Stokes County, North Carolina

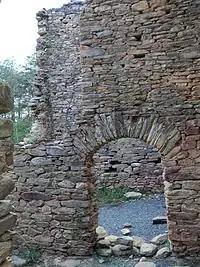
Ruins of the Rock House, c. 1770, built by Capt. Jack Martin, Revolutionary War soldier and pioneer

The county was formed in 1789 from Surry County, and before 1770, it was part of Rowan County. It was named for John Stokes, an American Revolutionary War captain severely wounded when British Colonel Banastre Tarleton's cavalry practically destroyed Col. Abraham Buford's Virginia regiment in the Waxhaws region in 1780. After the war, Captain Stokes was appointed a judge of the United States district court for North Carolina. In 1849 the southern half of Stokes County became Forsyth County.